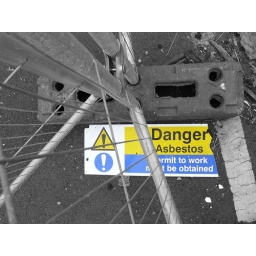
Broken sign on ground near ICI HQ in Billingham